Homestuck

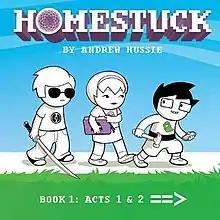
Cover of "Homestuck Book 1"

On April 13, 2016, Andrew Hussie released the final chapter of the webcomic: a nine-minute-long animated short titled "[S] ACT 7". Andrew Hussie stated that an epilogue to the webcomic would be released at some point in the future. In late 2016, the comic updated with a credit sequence and more panels in the form of a Snapchat story. By the end of its run, the entire work contained over 800,000 words across at least 8,000 pages.